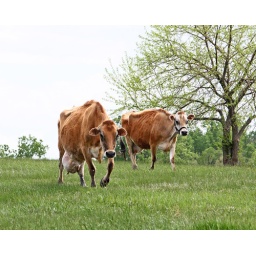
Mabel and Daisy enjoying the yummy green grass in the hayfield, while their summer home is being fenced off and built.